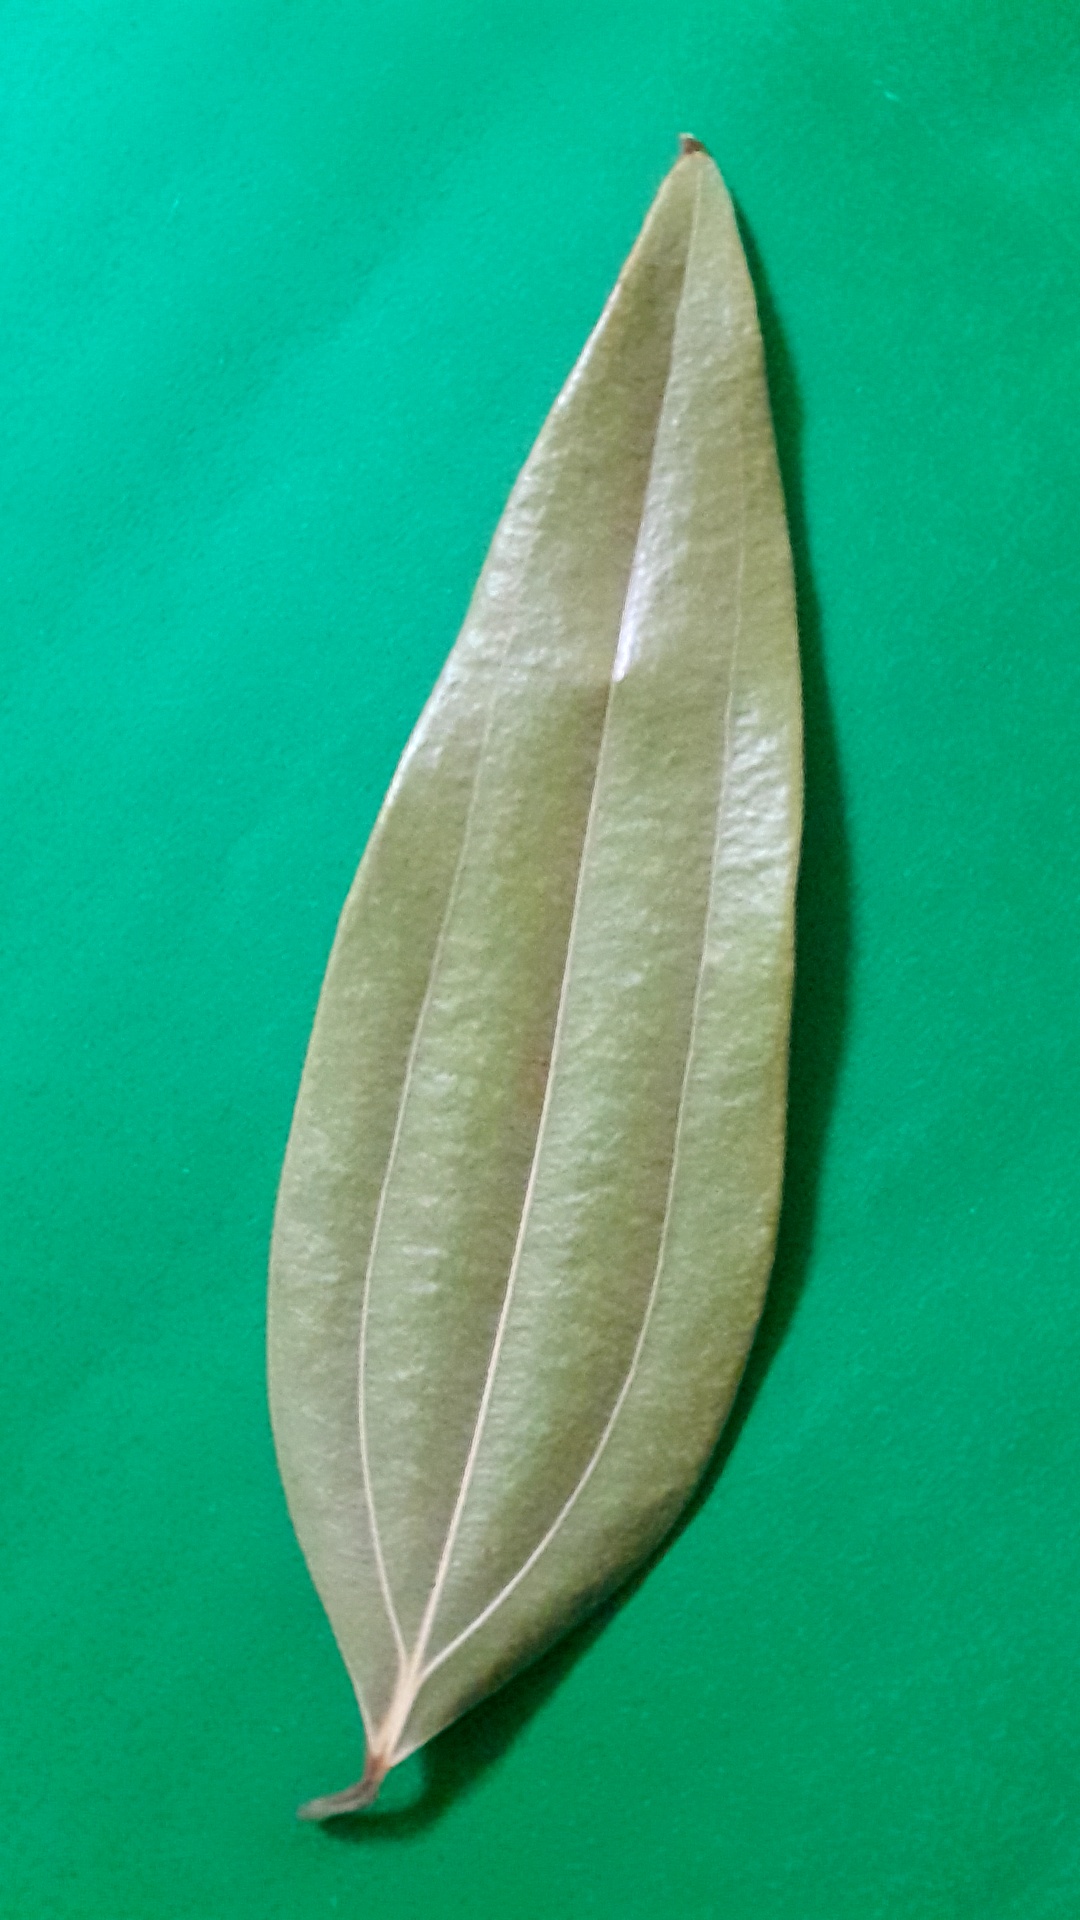
Label: Dry Leaf